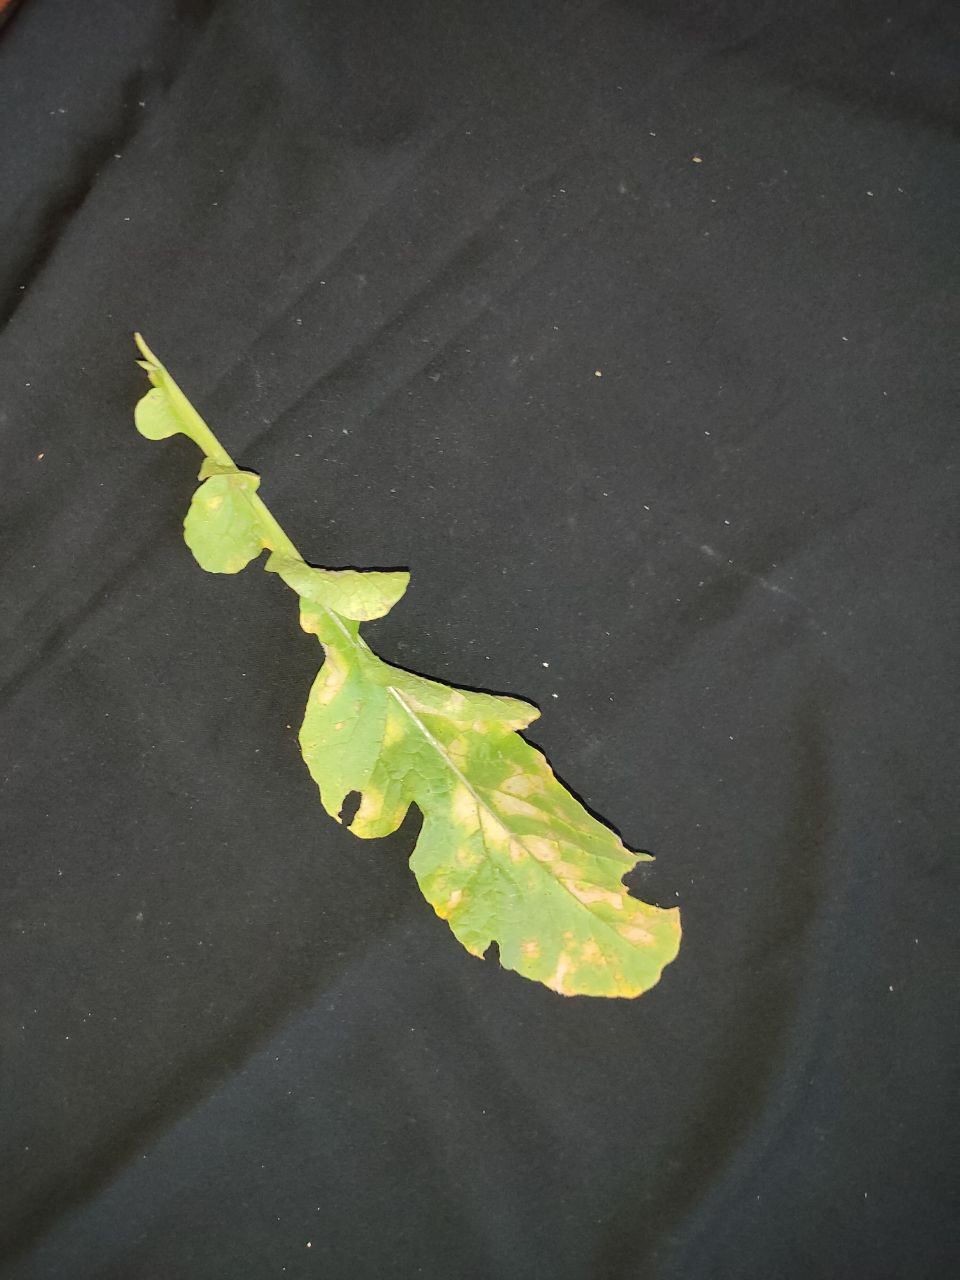
Label: Mosaic virus